Charles Baker (actor)

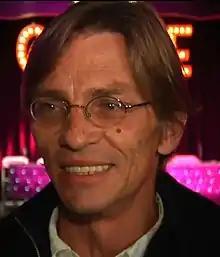
Baker in 2016

Charles Baker (born February 27, 1971) is an American actor, writer, and director. He is best known for playing Skinny Pete on the AMC series "Breaking Bad", and he has had a recurring role on the NBC series "The Blacklist".